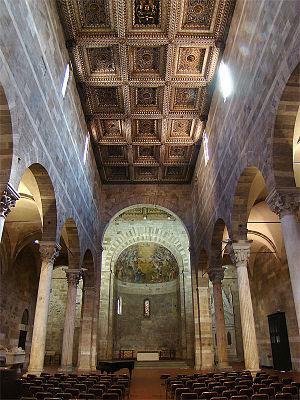
Église Santi Giovanni e Reparata, Lucques, Toscane, Italie.